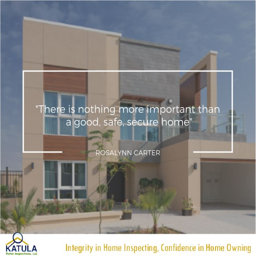
there is nothing more important than a good , safe , secure # home .